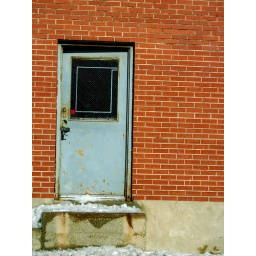
A door in a brick wall